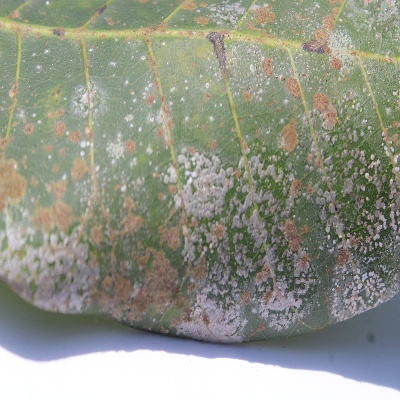
Crop: Cashew
Condition: red rust